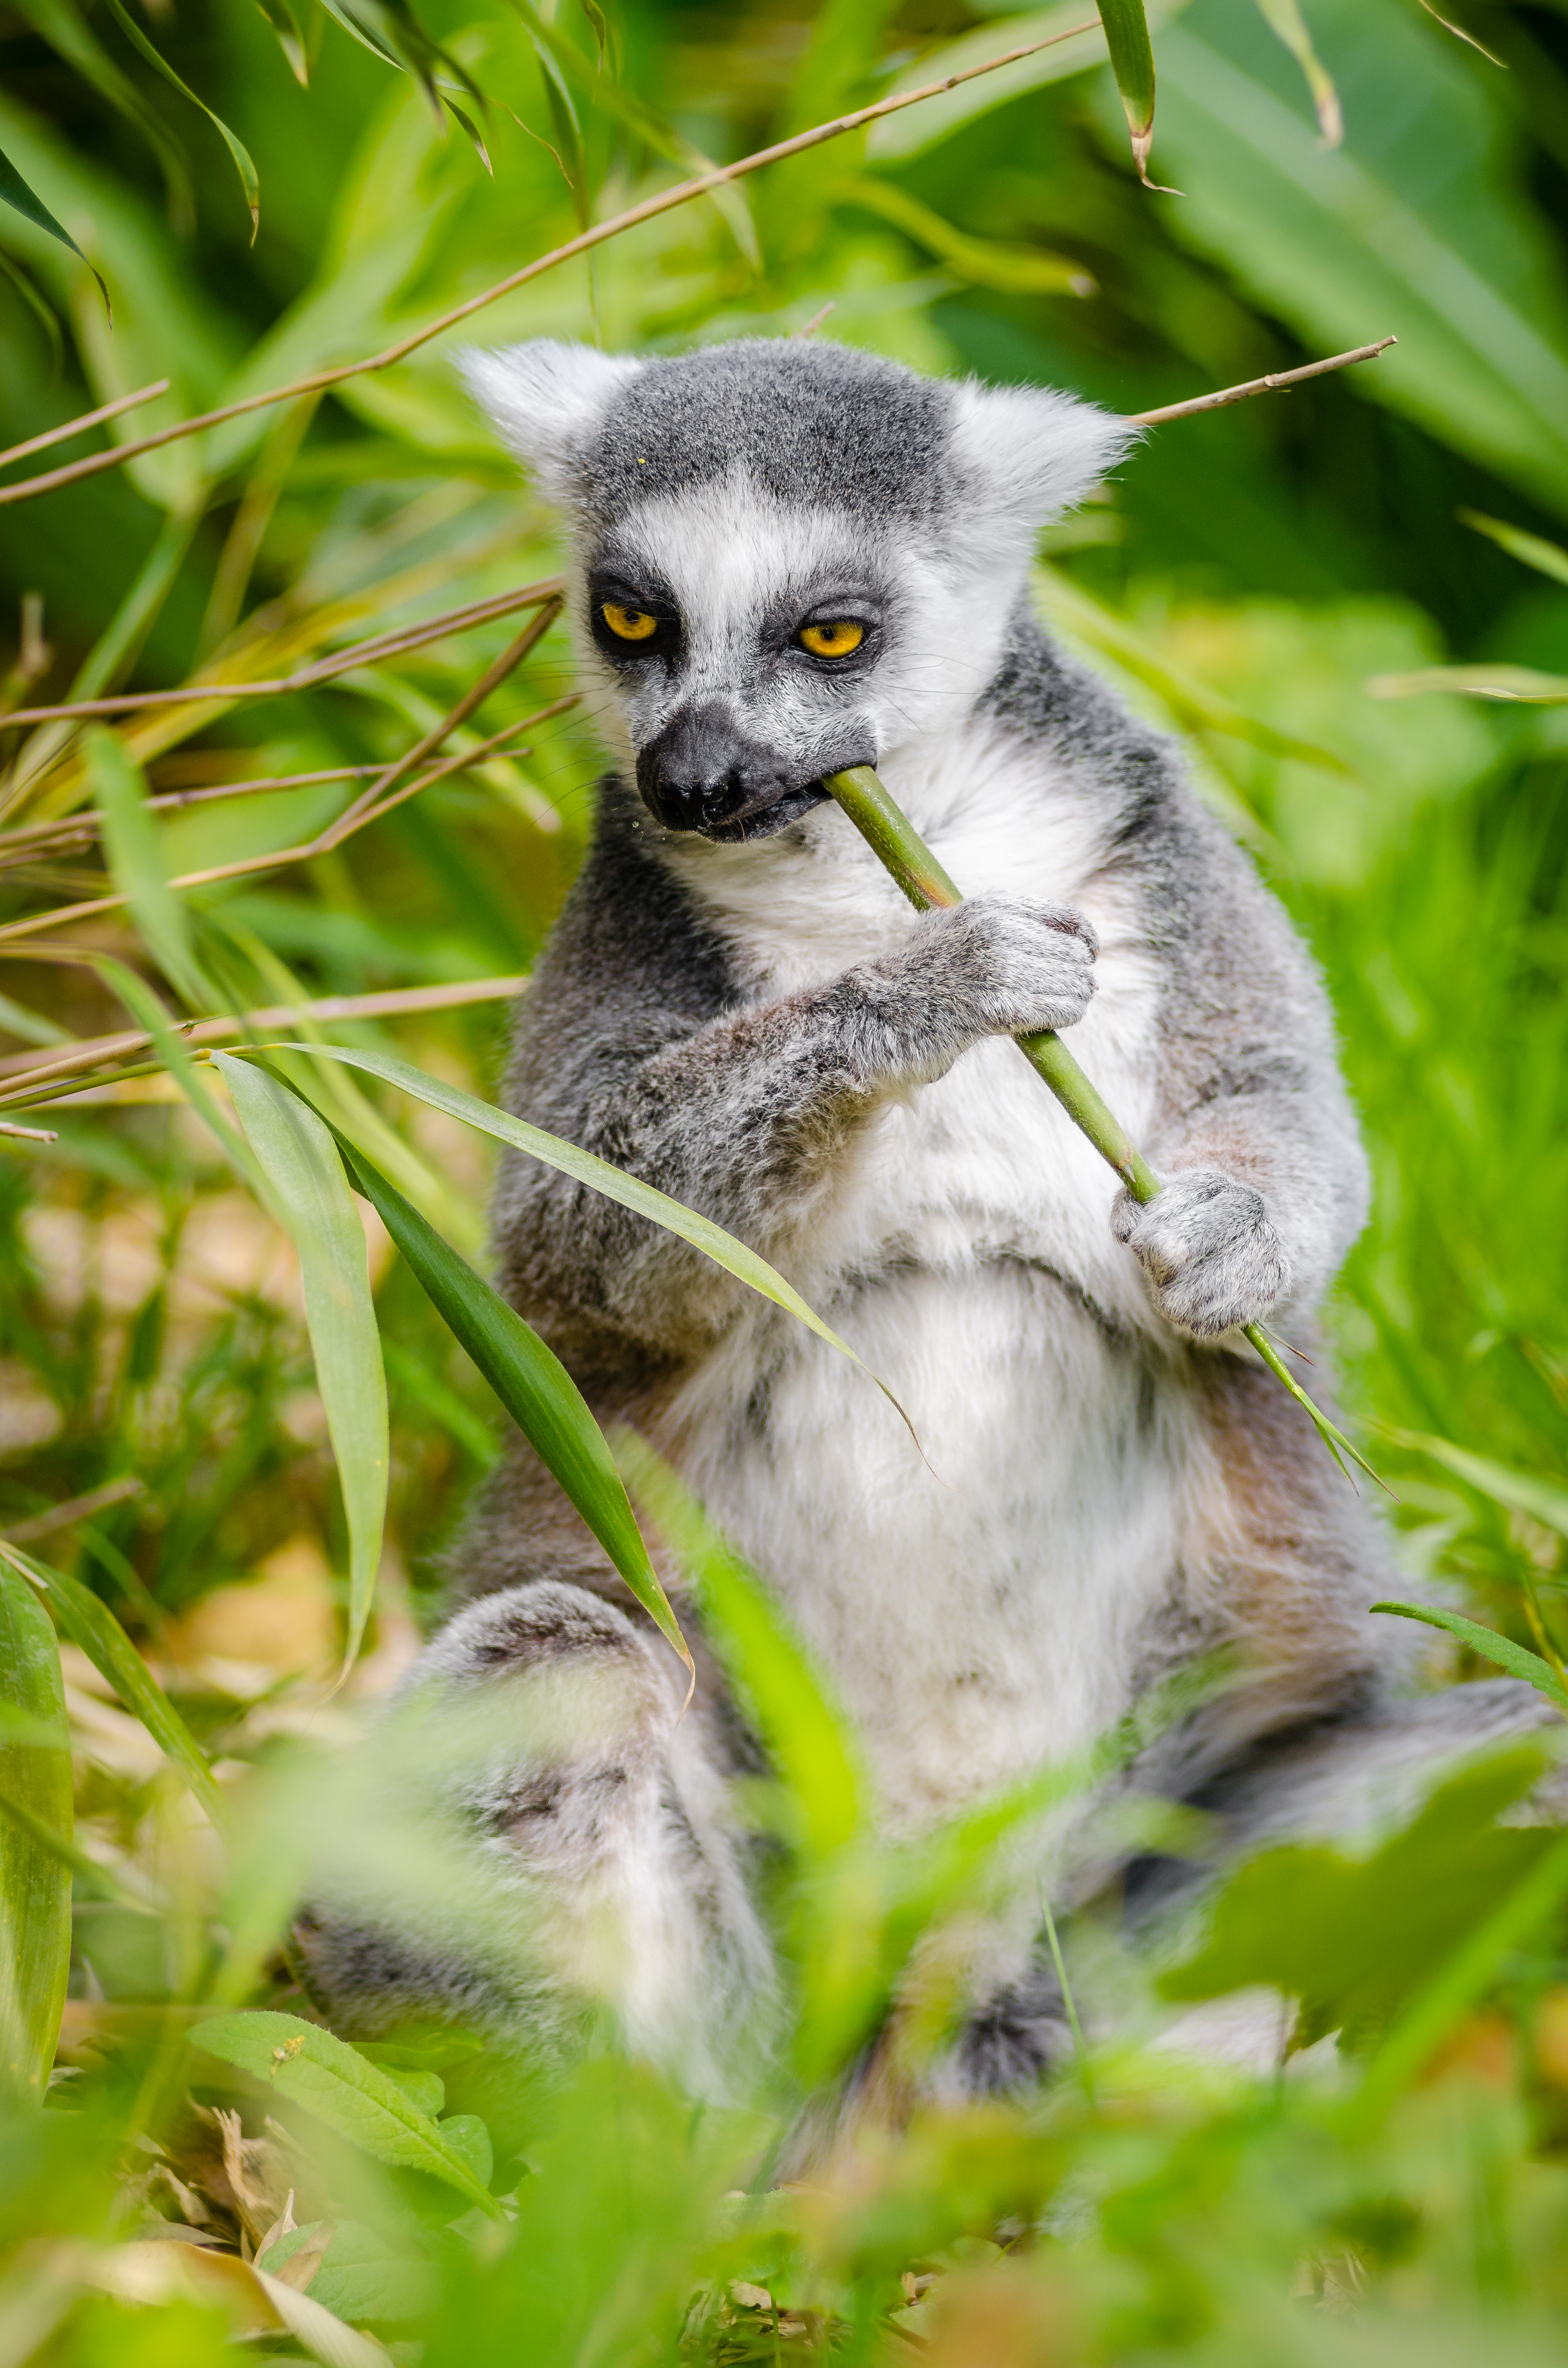
nature, animal, wildlife, zoo, mammal, fauna, primate, madagascar, vertebrate, lemur